Ciske de Rat

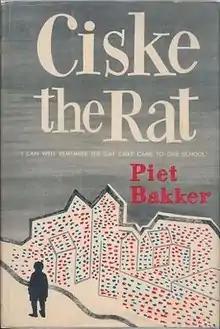
First English-language edition

Ciske de Rat ("Ciske the Rat") is the first part of a trilogy by Dutch author Piet Bakker. It is part of the Ciske trilogy which was written between 1941 (publication was however delayed by paper shortages until 1942) and 1946. The book was published in more than ten countries. It was made into two films, a television series and a musical. Best known is the film version of 1984, starring Danny de Munk as Ciske, Herman van Veen, and Willeke van Ammelrooy.